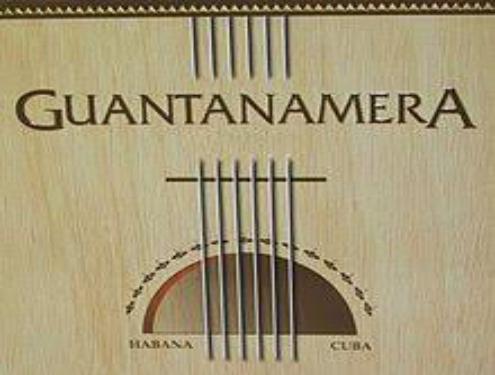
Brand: Guantanamera
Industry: Necessities